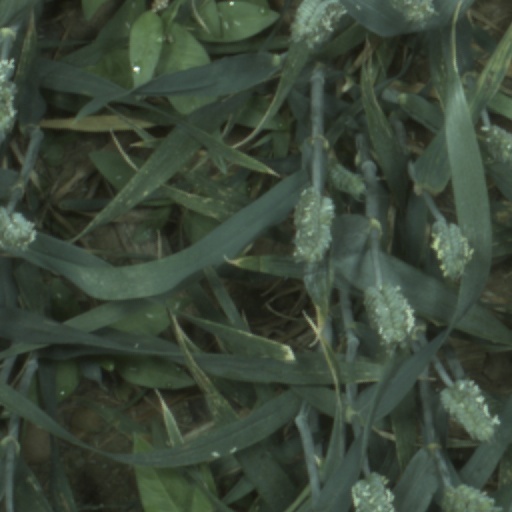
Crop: wheat